Men in Middle-earth

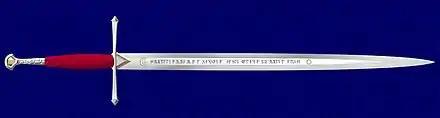
A sword fit for a hero: Andúril, "Flame of the West" is forged anew, "for Aragorn son of Arathorn was going to war upon the marches of Mordor".

The Tolkien scholar Deborah C. Rogers compares the Men of "The Lord of the Rings" with the Hobbits. She notes that the Hobbits are to an extent the low, simple, earthbound "clods" of the story who like beer and comfort and do not wish to go on adventures; they fit the antihero of modern literature and Northrop Frye's lower literary modes including various forms of humour.